Henry Riddell

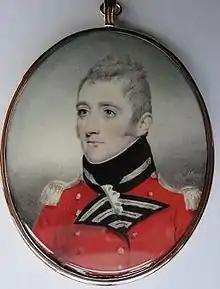
Henry Riddell

General Henry James Riddell KH (died 8 March 1861) was a British Army officer who became Commander-in-Chief, Scotland.